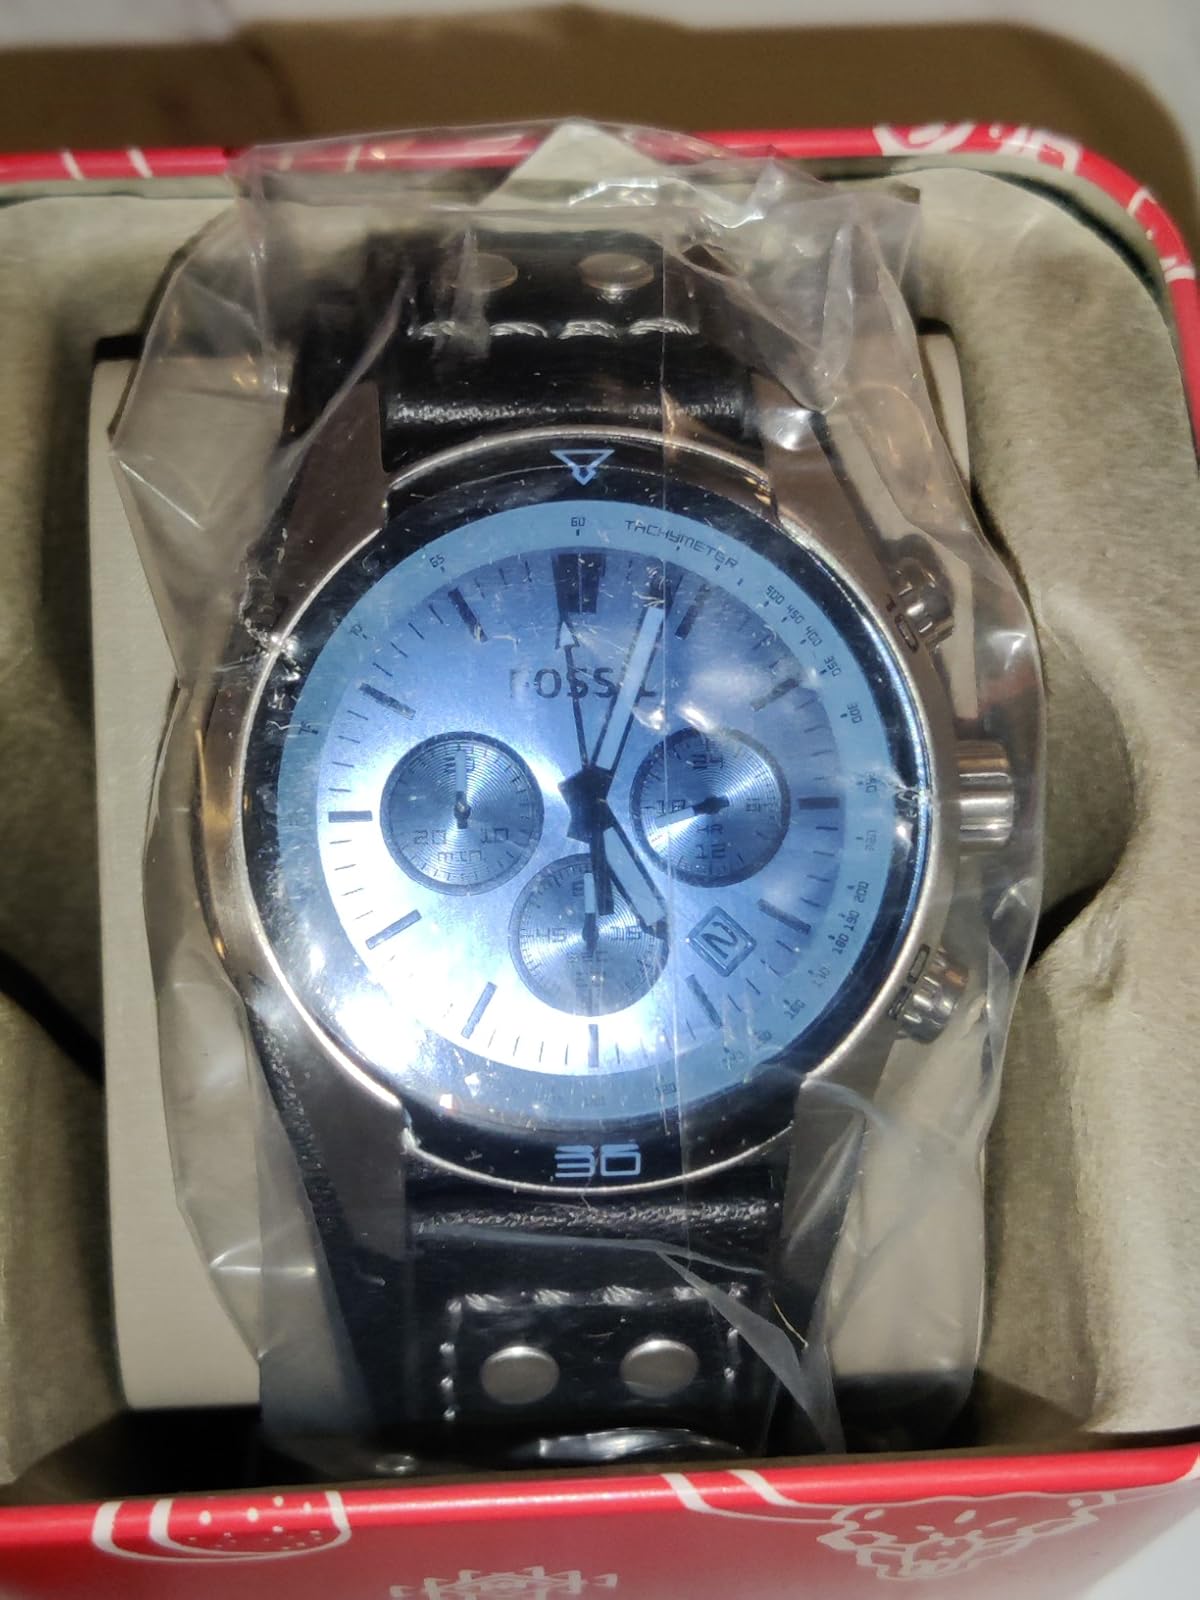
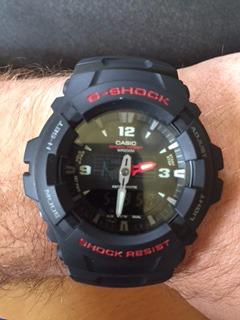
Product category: accessories_watch
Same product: no